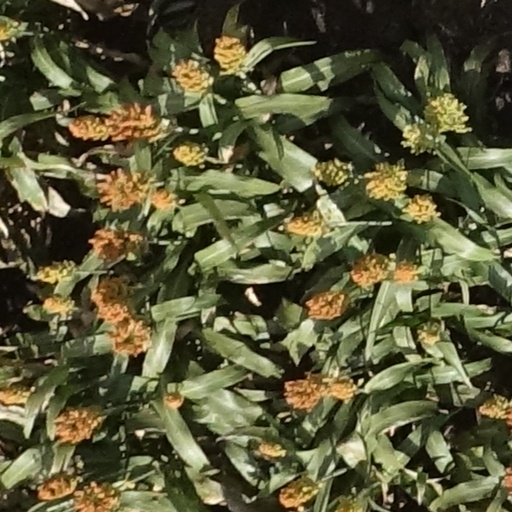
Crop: sorghum